Yellow-plumed honeyeater

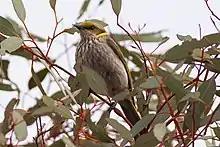
Yellow-plumed honeyeater in eucalypt canopy

The main habitat type for yellow-plumed honeyeater is mallee. They occupy a broader range of habitat in the west of their range, including dry eucalypt woodland and eucalypt open-forest. They occasionally occur outside their usual habitat, such as in Acacia and Callitris woodland, and seasonally in flowering red ironbark forest, flowering grey box-yellow box woodland.